Citizens Bank Park

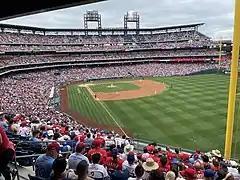
The Phillies taking on the New York Mets at Citizens Bank Park in August 2021

In 1999, the owners of the Phillies and the Philadelphia Eagles of the NFL joined their western Pennsylvania counterparts, the owners of the Pittsburgh Pirates and Pittsburgh Steelers, in asking state and local governments to replace Veterans Stadium and Three Rivers Stadium in Pittsburgh with separate baseball and football stadiums. Pressure for new Philadelphia stadiums increased after a railing collapsed at "The Vet" during the 1998 Army–Navy Game, injuring eight cadets. The Pirates owners threatened to leave Pittsburgh in 1997, helping to convince the state legislature to approve funding for the four proposed stadiums. With their architectural plans already in place, Allegheny County and the City of Pittsburgh approved the pacts swiftly. Still, debate among Philadelphia's city leaders continued into 2001, when Pittsburgh opened its stadiums (PNC Park for the Pirates and Heinz Field for the Steelers). The Eagles ultimately agreed to the site of a former food warehouse slightly southeast of Veterans Stadium. Lincoln Financial Field celebrated its grand opening in August 2003.